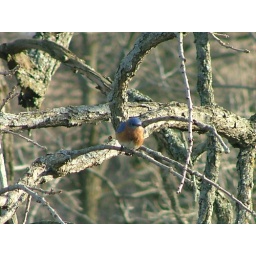
Papa in the black walnut tree outside the dining room window